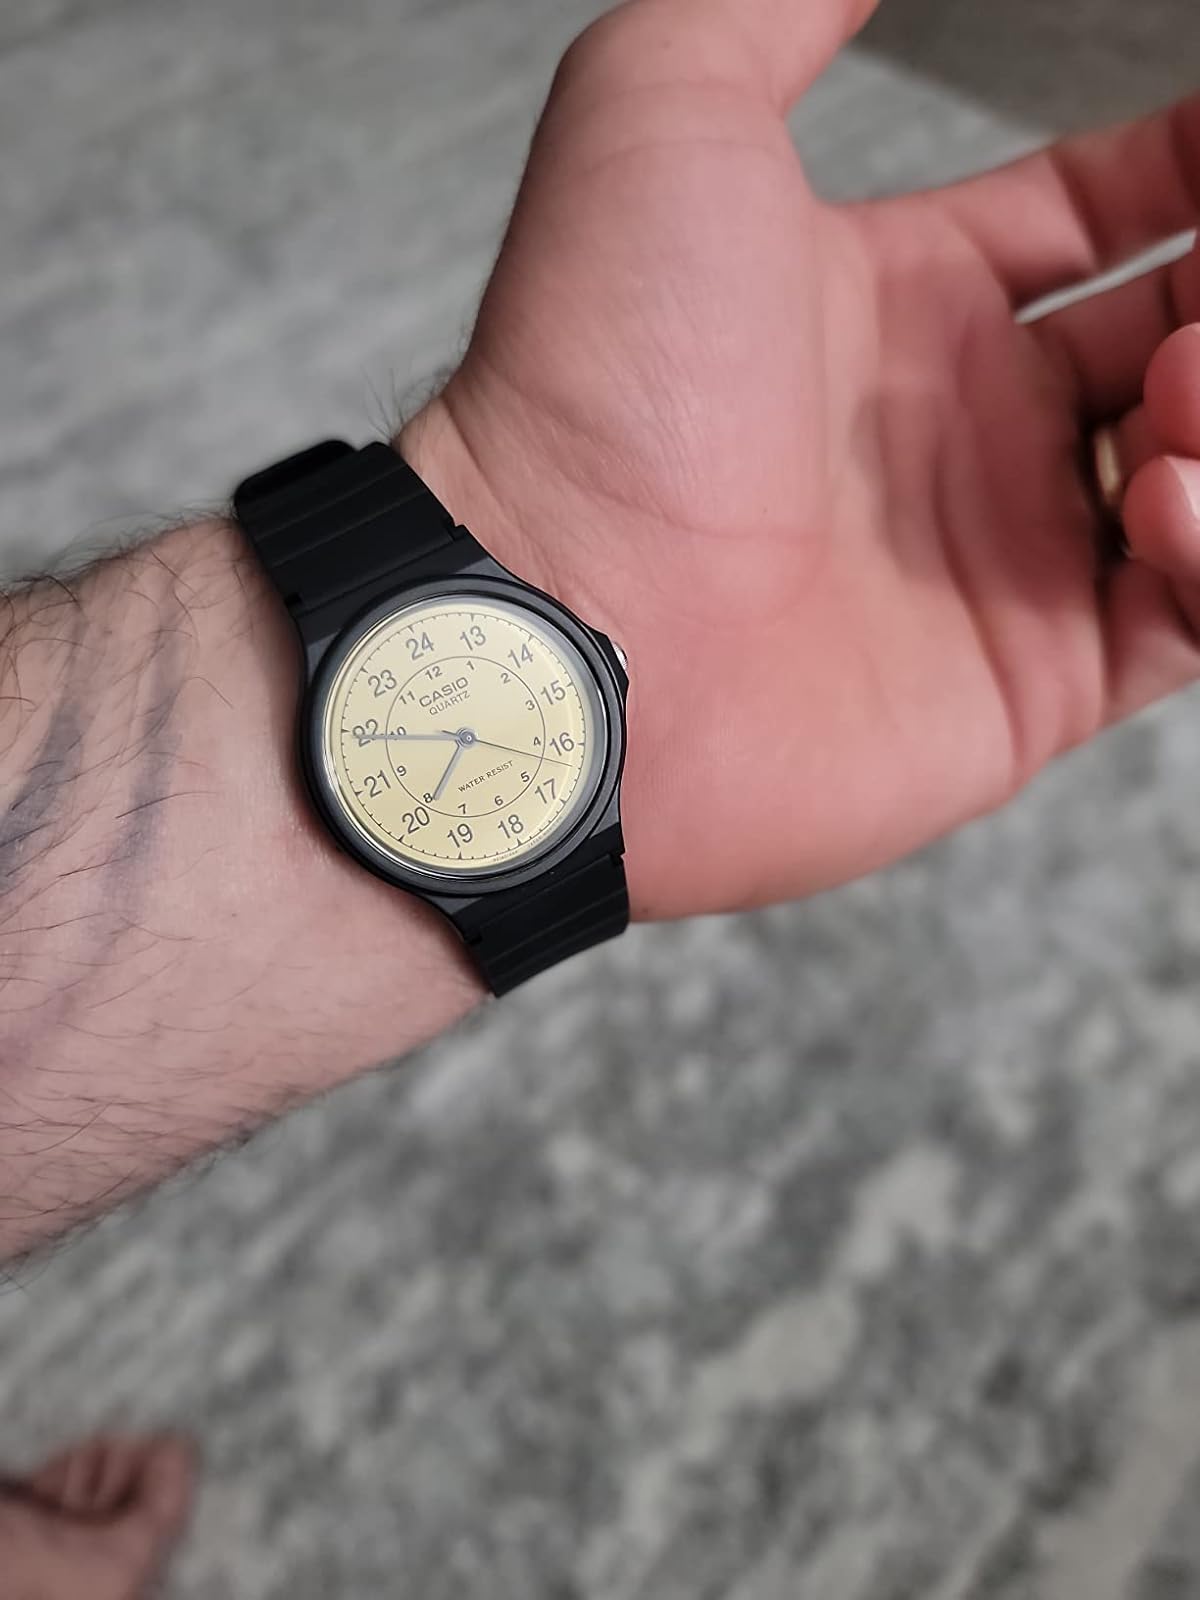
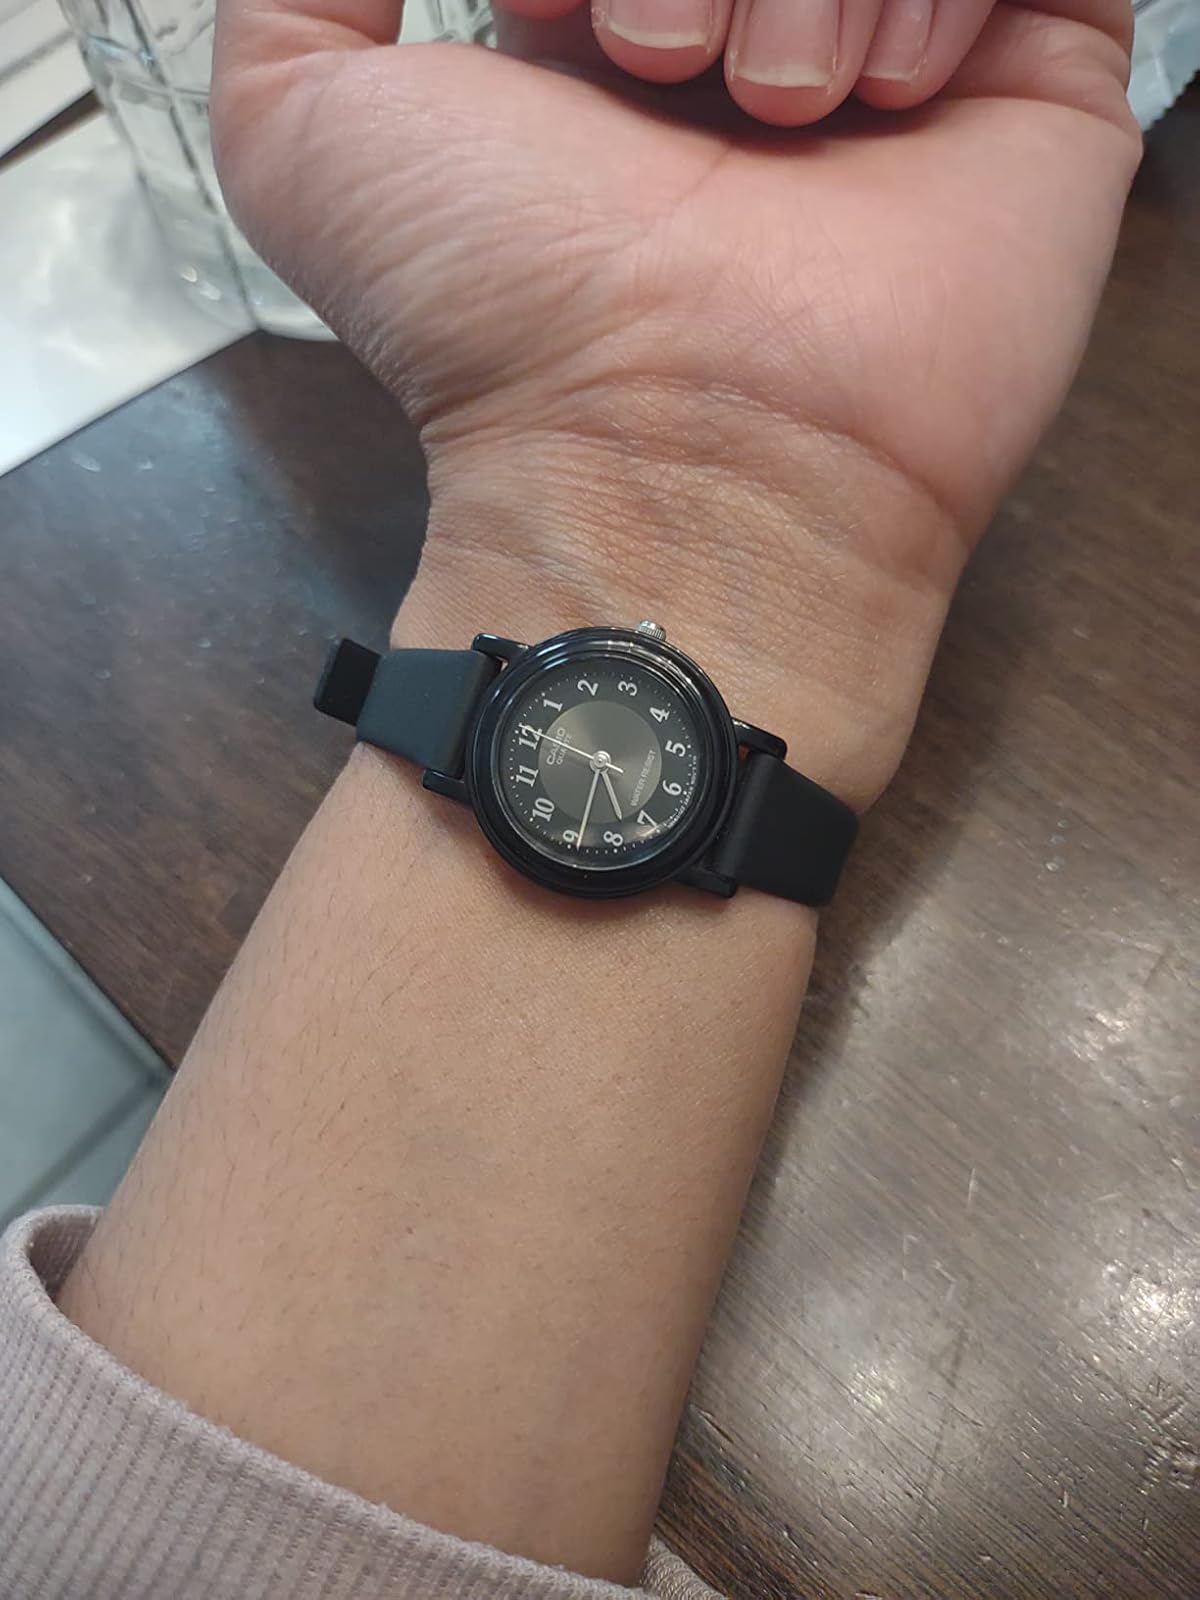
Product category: accessories_watch
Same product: no